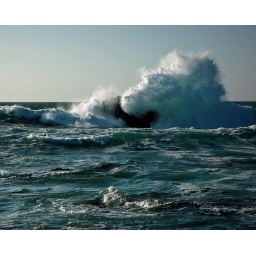
An attempt to capture the power of the ocean as it crashes over a rock near Big Sur.